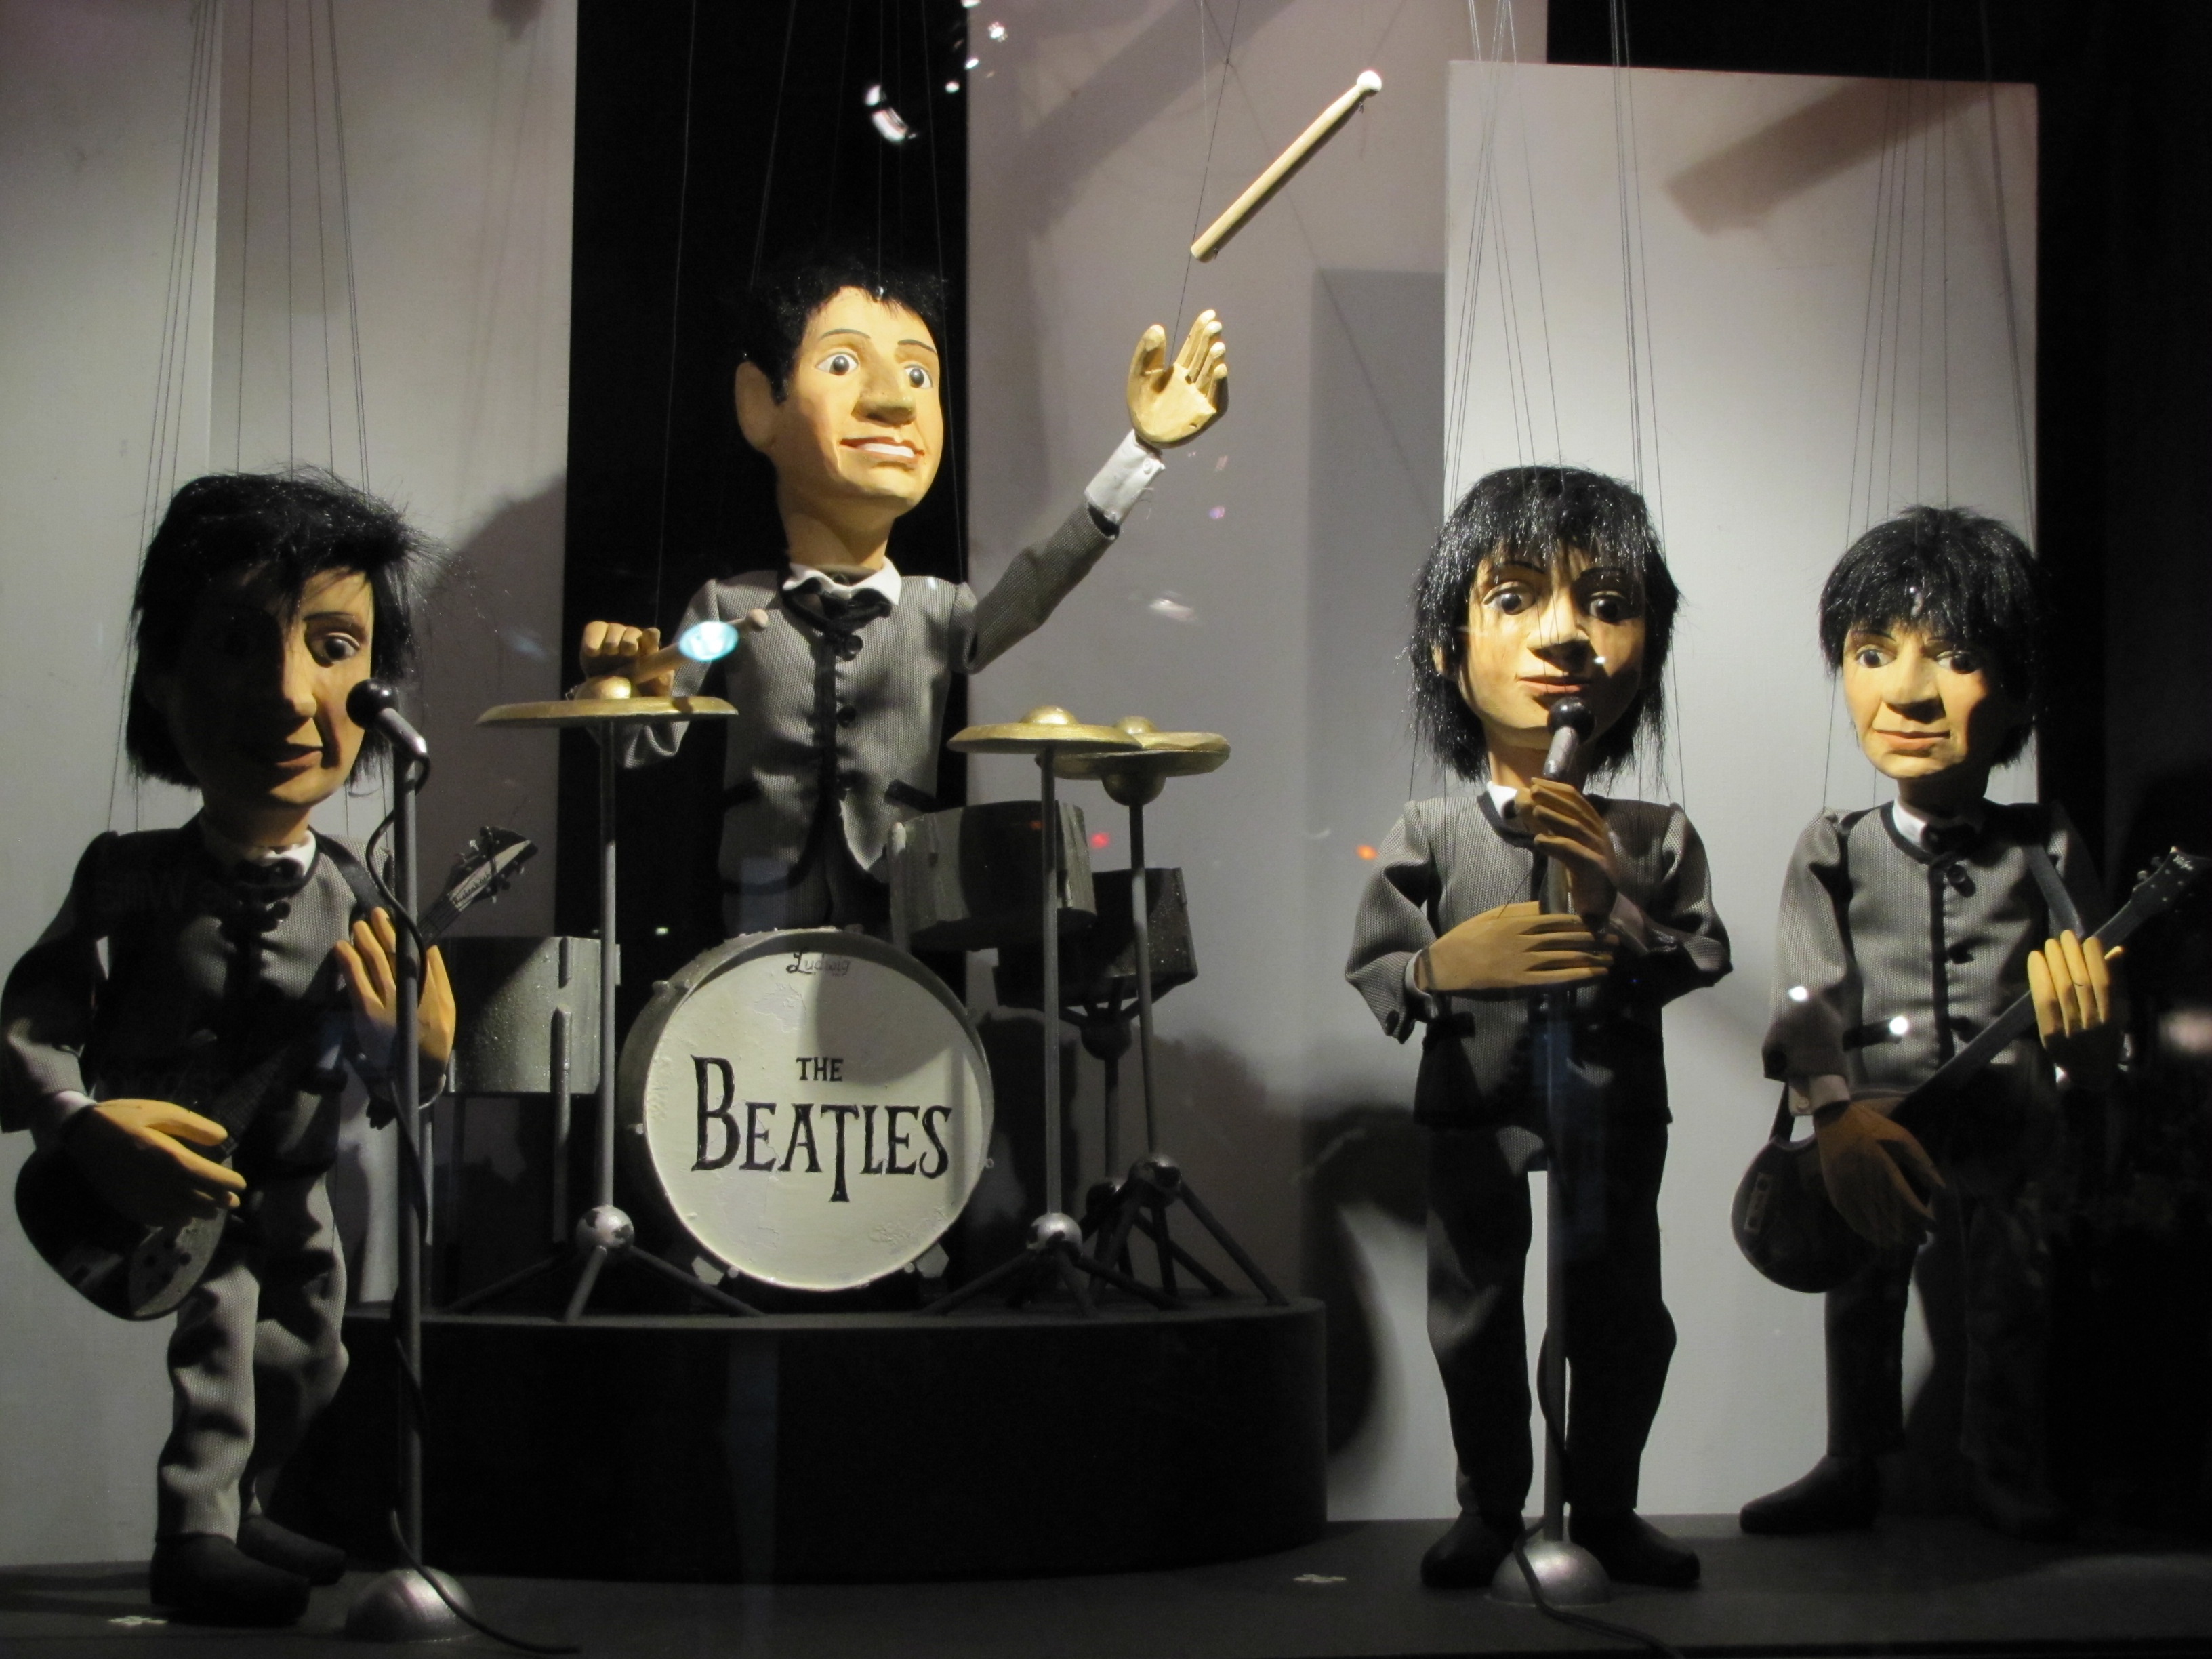
fashion, black, toy, augsburg, convention, beatles, puppet theatre, dying of the light, augsburger puppenkiste